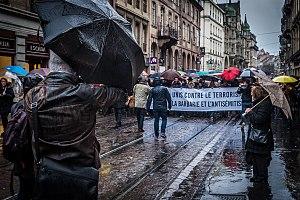
Marche blanche pour Mireille Knoll Strasbourg 28 mars 2018
Le meurtre de Mireille Knoll a été commis le 23 mars 2018 dans le 11ᵉ arrondissement de Paris. Mireille Knoll, âgée de quatre-vingt-cinq ans et rescapée de la Shoah, a été poignardée à son domicile de l'avenue Philippe-Auguste. Dans les jours qui ont suivi, deux suspects ont été mis en examen pour meurtre à caractère antisémite.